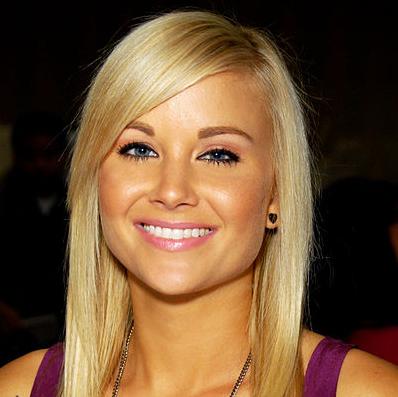
Age: 26